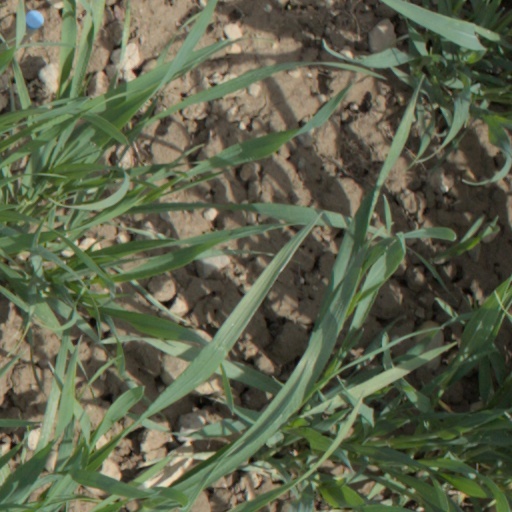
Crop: wheat